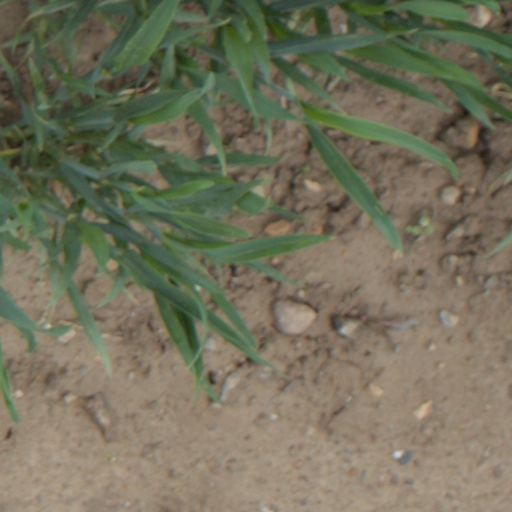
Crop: wheat